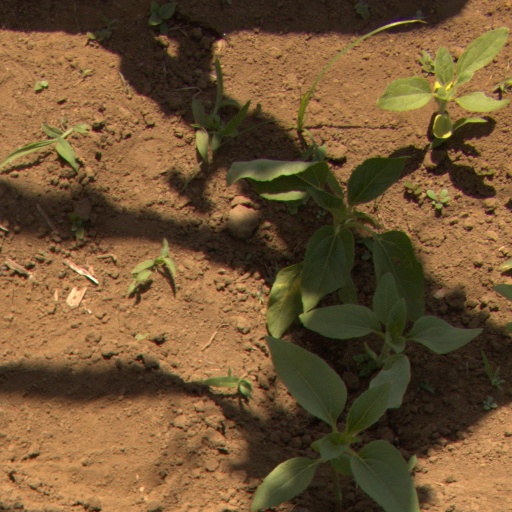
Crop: Jerusalem artichoke